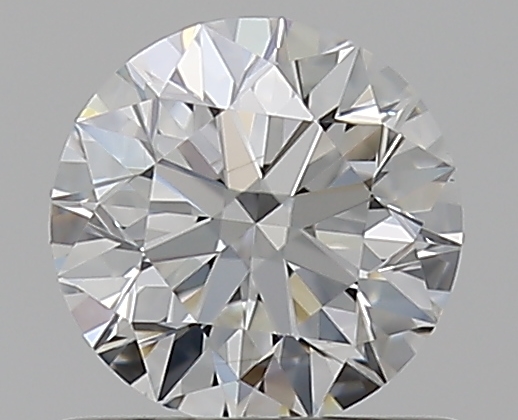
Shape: round
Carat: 0.65
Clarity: VS1
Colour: G
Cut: EX
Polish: EX
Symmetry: EX
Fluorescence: F
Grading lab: GIA
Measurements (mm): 5.48 x 5.52 x 3.45